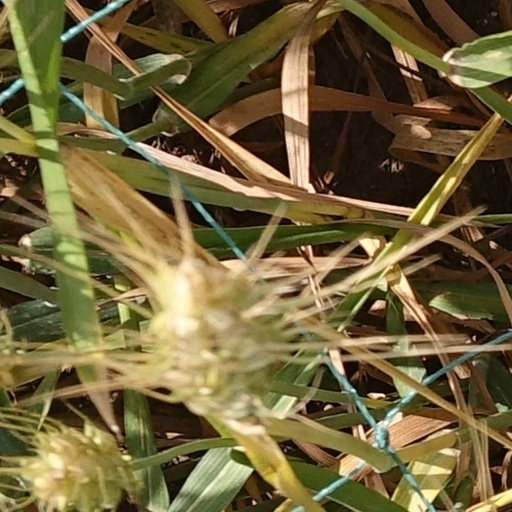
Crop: wheat